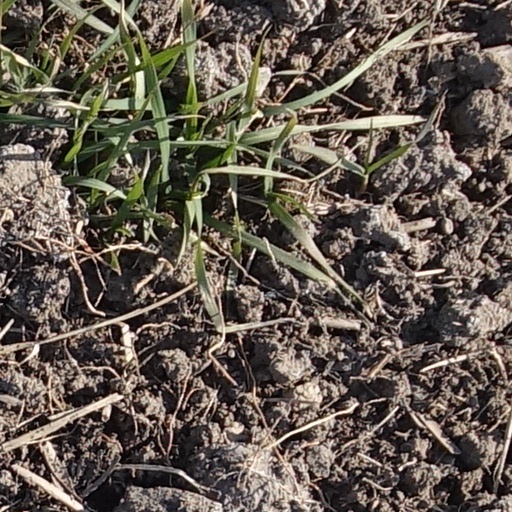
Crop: wheat